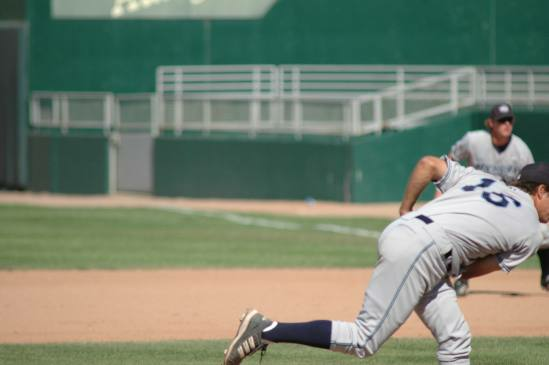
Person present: Yes